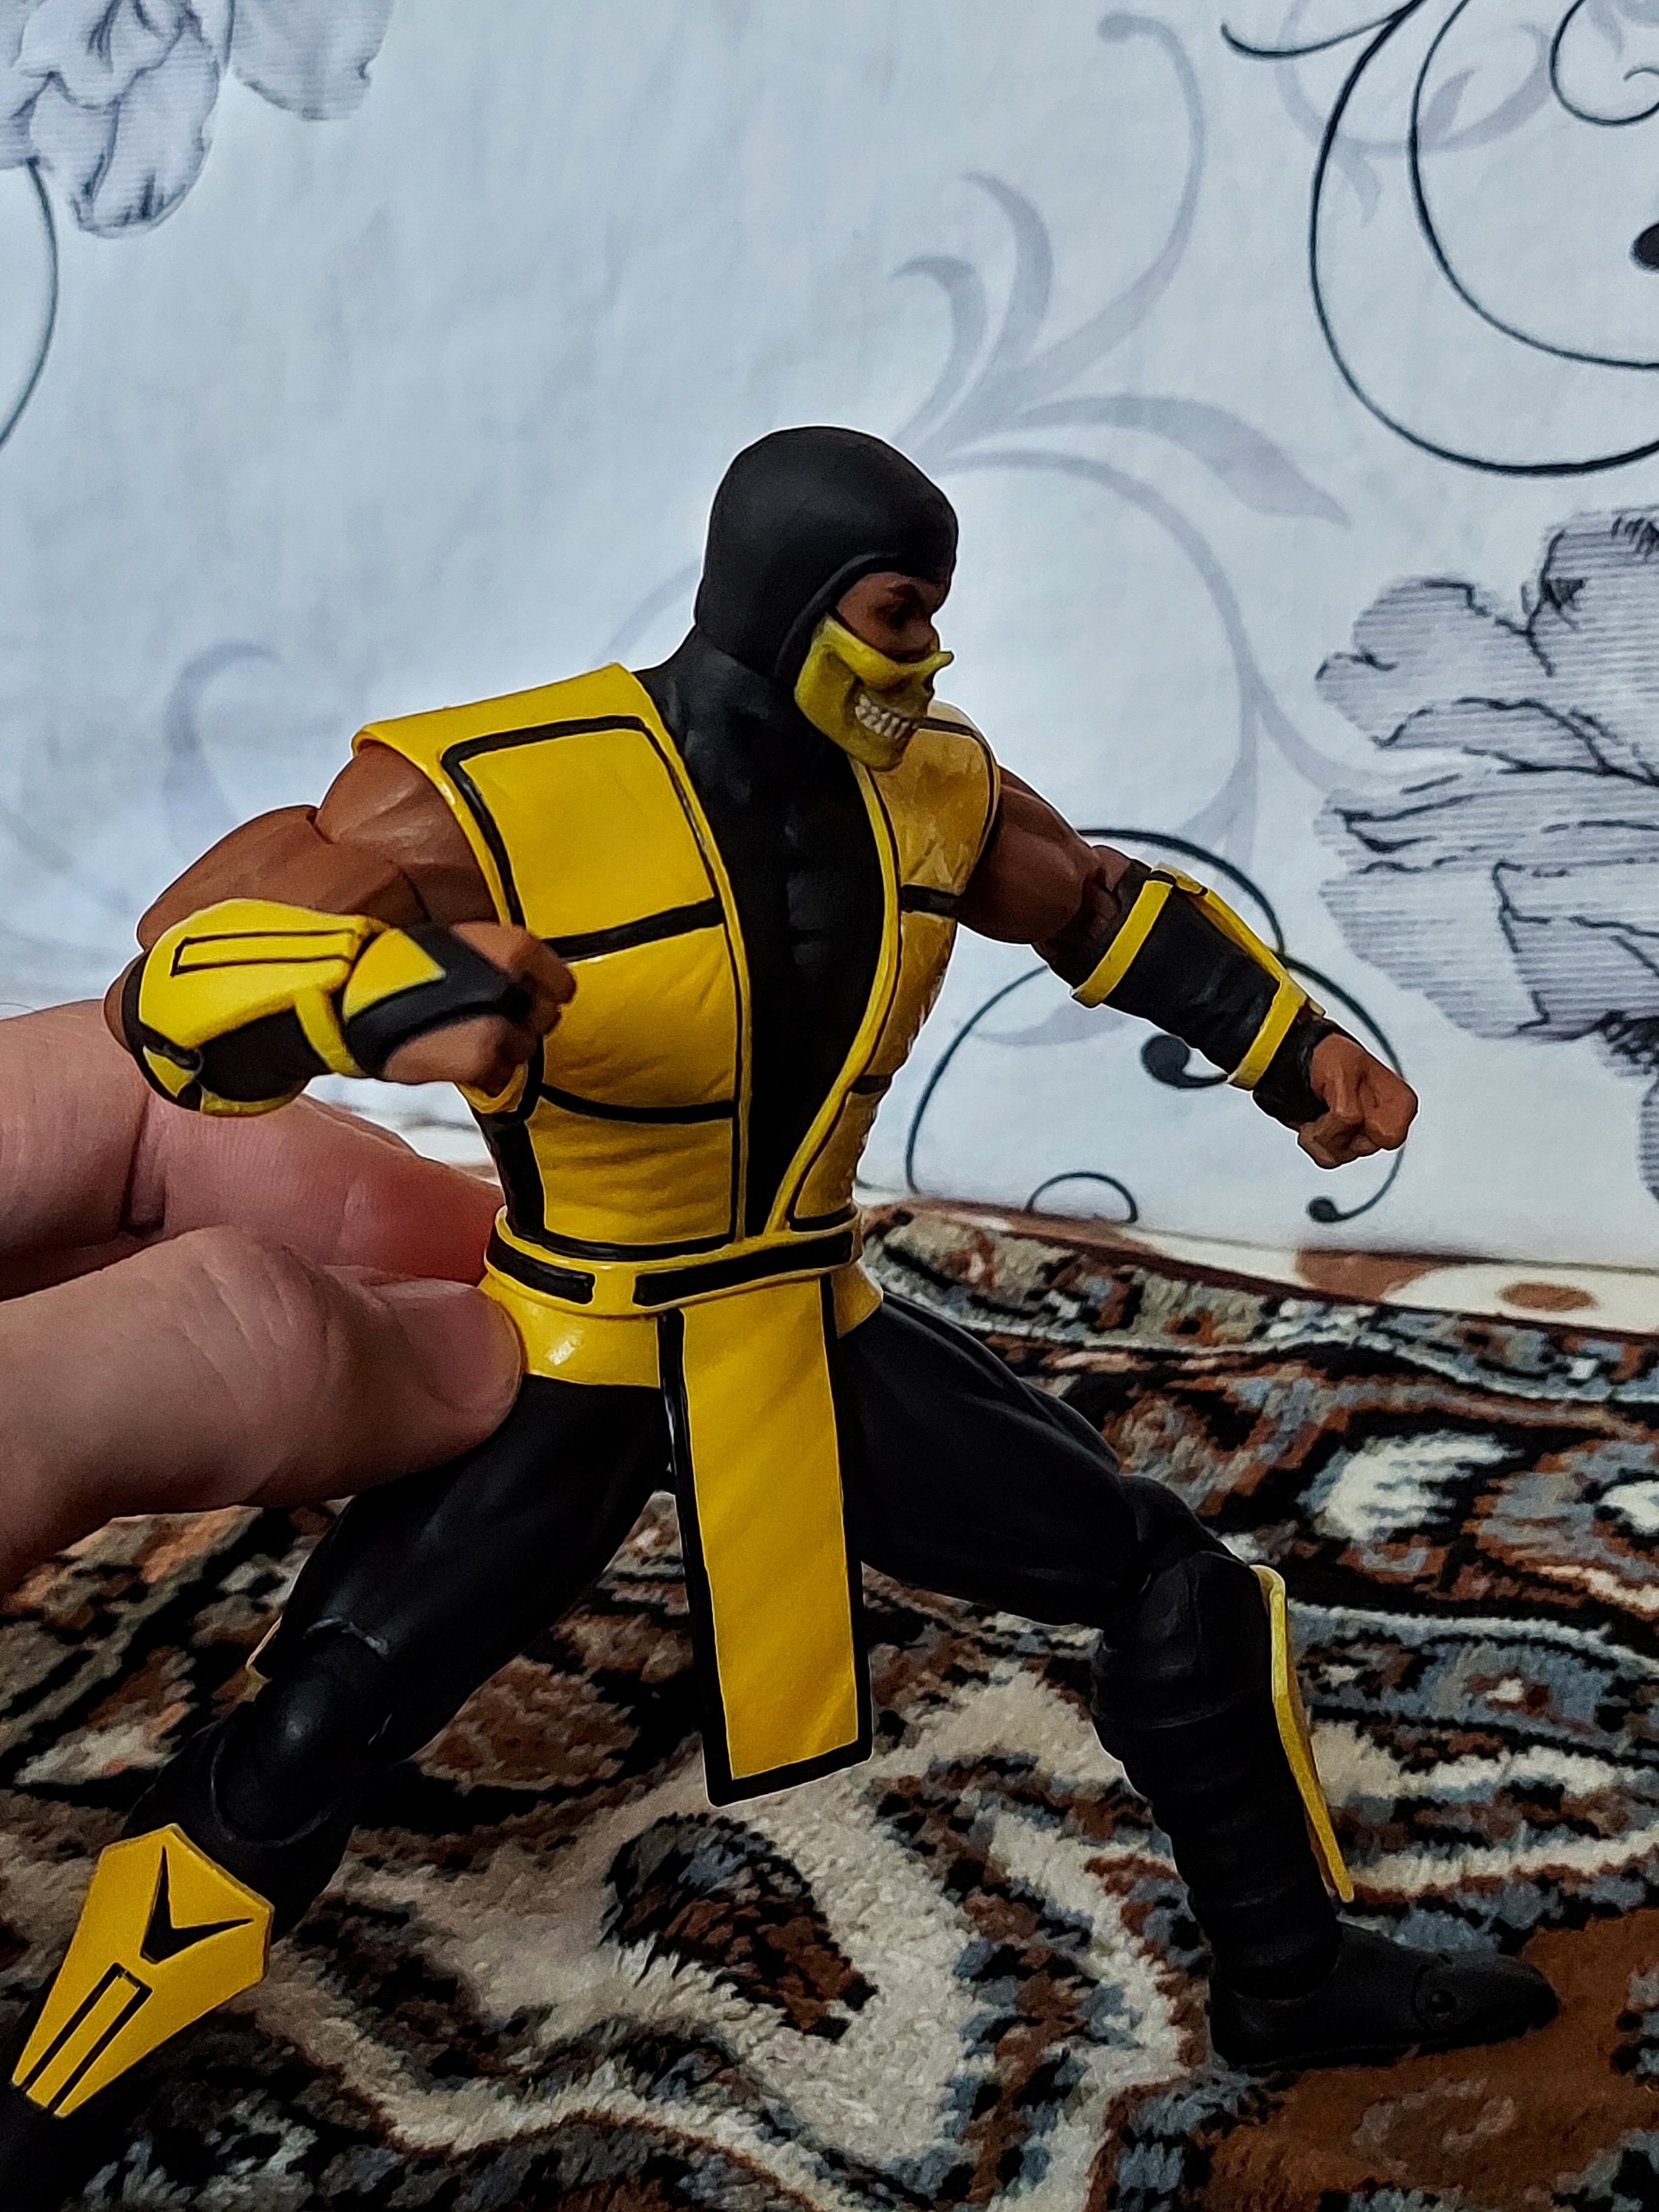
scorpion, storm, collectibles, art, workwear, toy, fictional character, personal protective equipment, illustration, recreation, drawing, cape, fiction, hat, painting, costume, blue collar worker, action figure